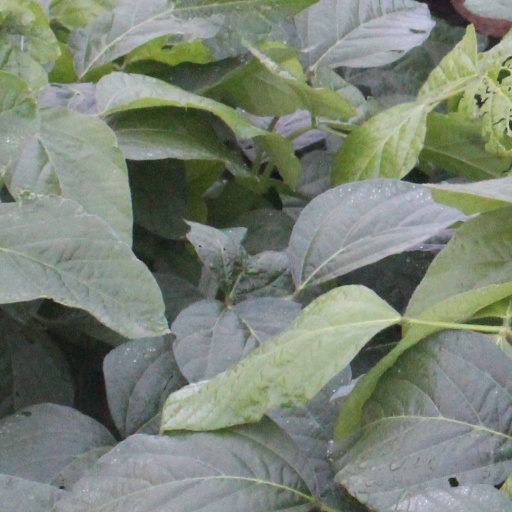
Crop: soybean